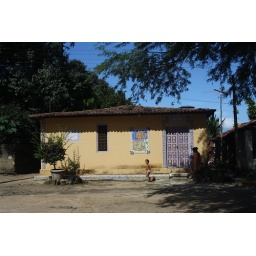
Little girl running in the street of Vila Vehla